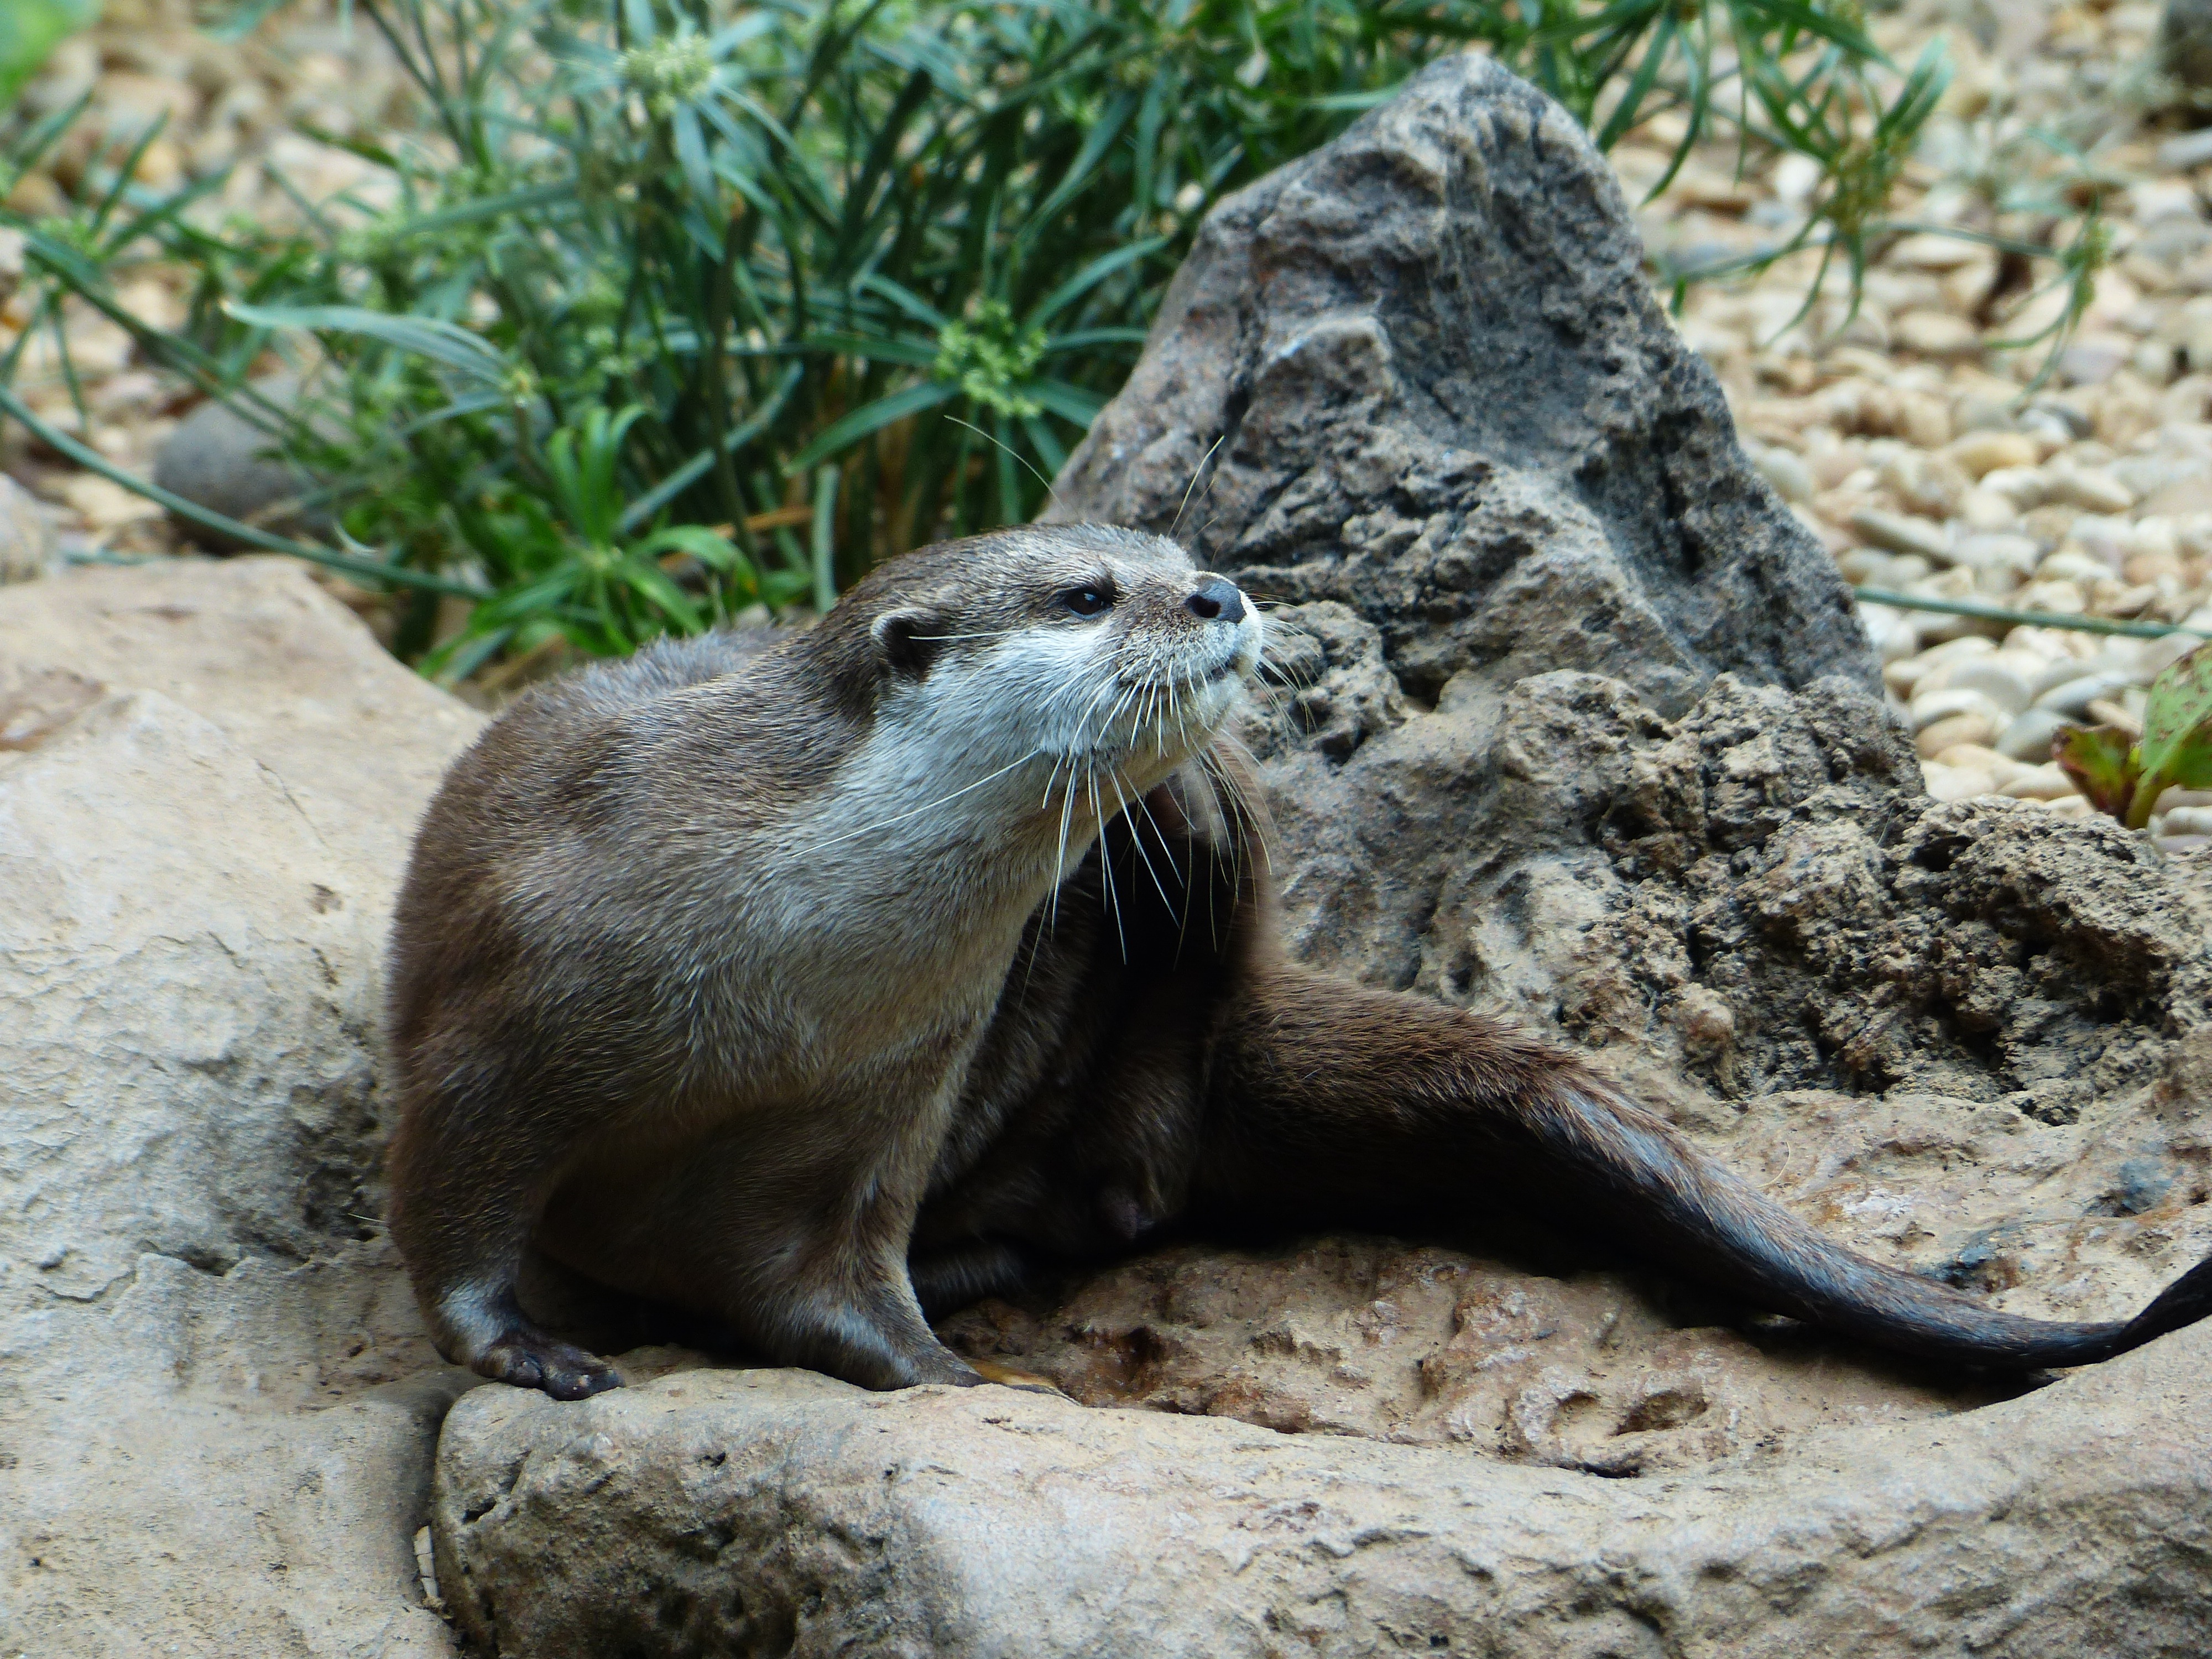
wildlife, zoo, mammal, predator, squirrel, fauna, vertebrate, otter, marmot, mustelidae, clawed otter, aonyx cinerea, short claw otters, lutrinae